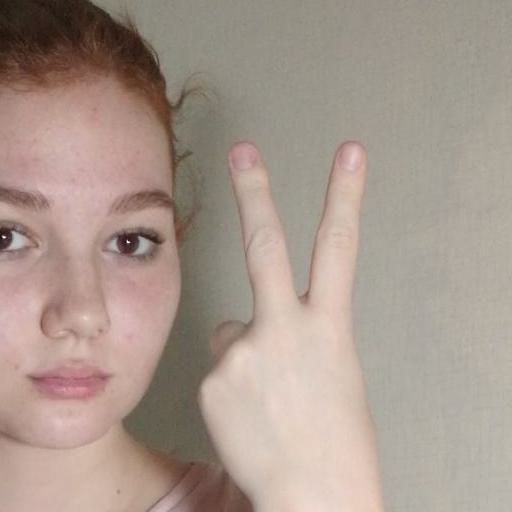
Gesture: peace_inverted